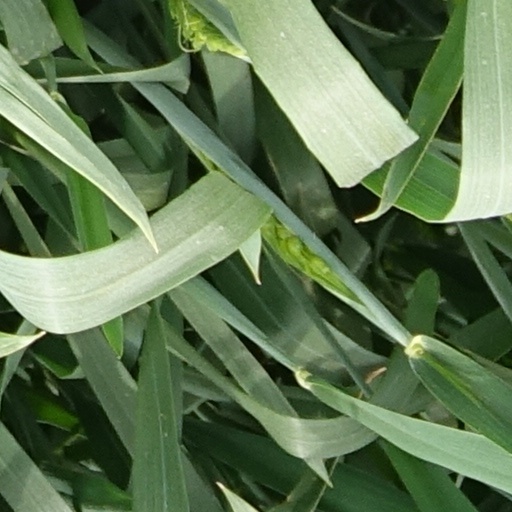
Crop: wheat